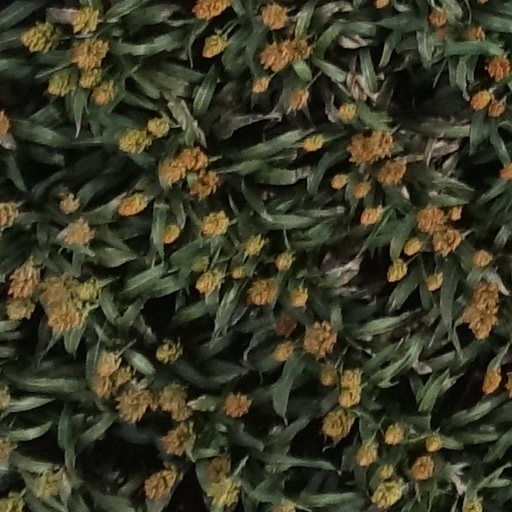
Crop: sorghum